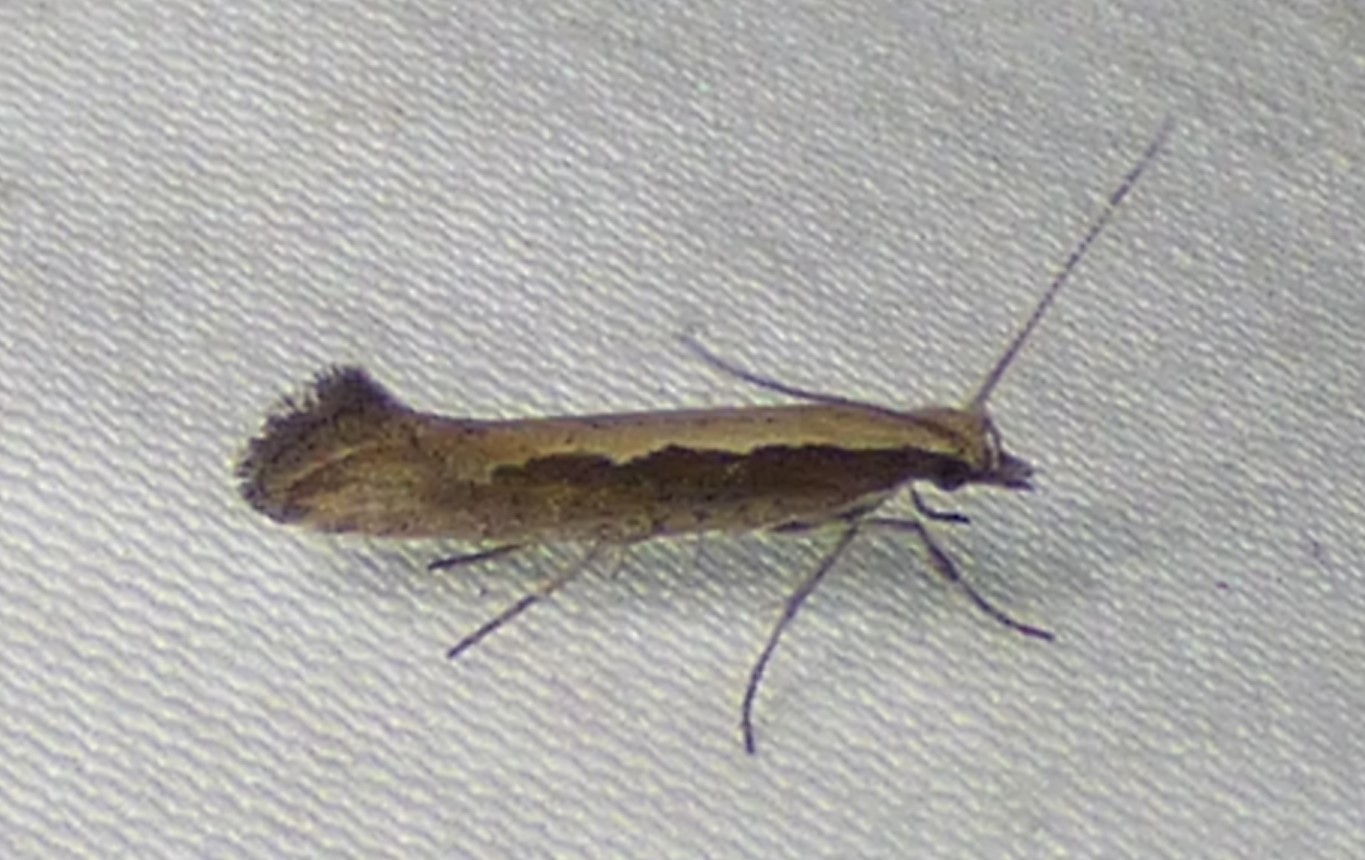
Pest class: diamondback_moth